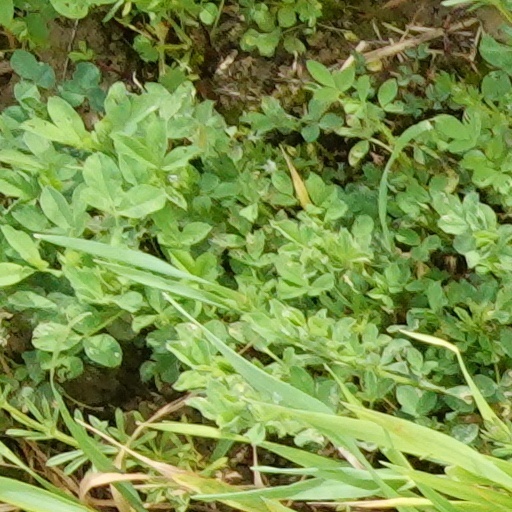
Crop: wheat